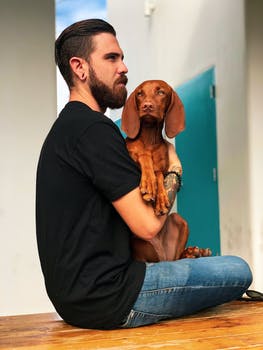
Label: No Watermark